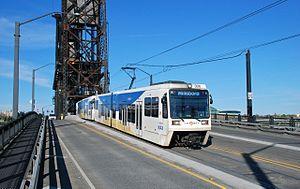
Le Métro léger de Portland est un métro léger dans l'aire urbaine de Portland dans l'État américain de l'Oregon. Il est géré par l'opérateur de transports TriMet. Ce système compte actuellement cinq lignes. Il est complémentaire avec le réseau de tramway des North-South line et de Loop service.
Cet article contient la liste de réseaux de métros légers du monde.